Keweenaw National Historical Park

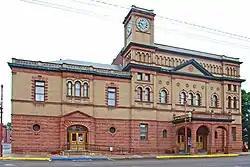
The Calumet Theatre

The Calumet Theatre is located at 340 Sixth Street in Calumet, Michigan, within the park's Calumet Unit. The theatre was built in 1899 and opened on March 20, 1900. It is the first municipally built theatre in the country. The theatre originally housed live theatre, attracting notable performers such as Frank Morgan (later famous for his roles in "The Wizard of Oz"), Douglas Fairbanks, Sr., Lon Chaney, Sr., John Philip Sousa, Sarah Bernhardt, and Madame Helena Modjeska among others. However, in the late 1920s, the theatre converted to a movie house, serving in this medium until the 1950s. Summer stock theatre was brought back to the Calumet Theater in 1958, and performed there every summer until 1968, and returned in 1972.